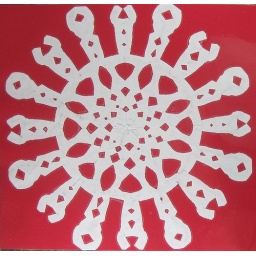
Paper cut snowflake in plastic on red paper